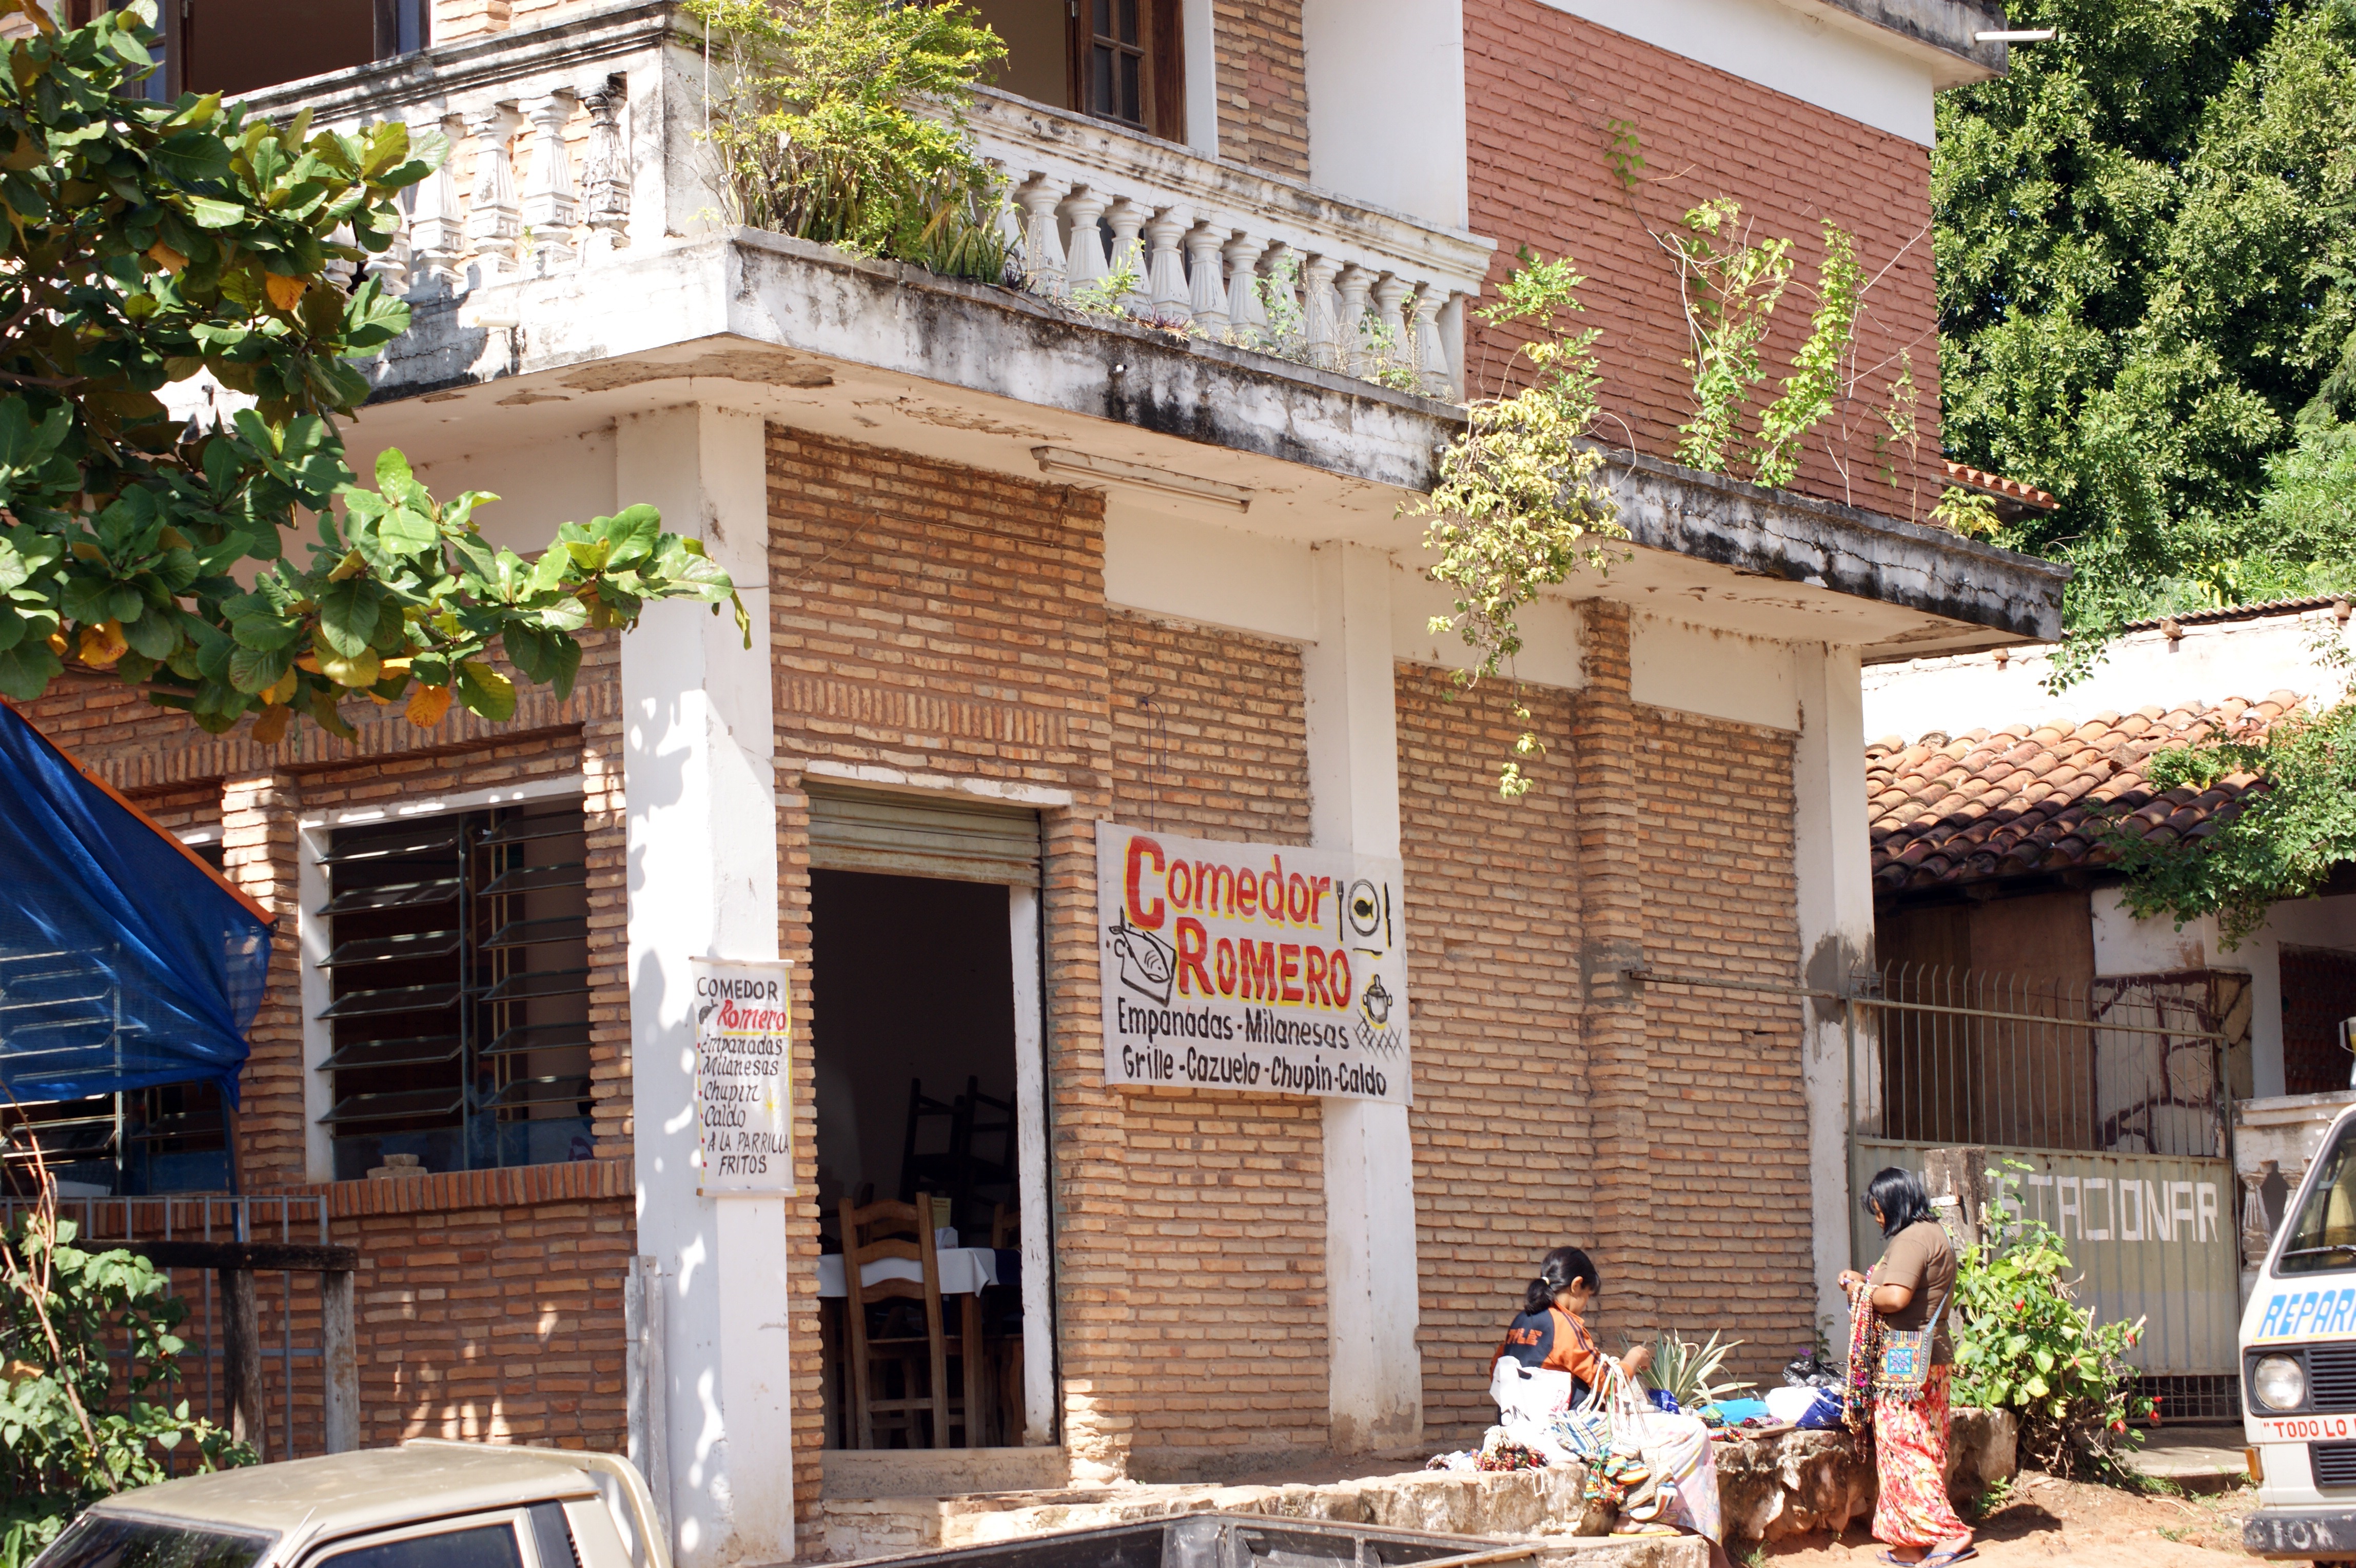
tree, house, restaurant, home, auto, south america, paraguay, condominium, neighbourhood, real estate, colonial style, indians, residential area, balustrades